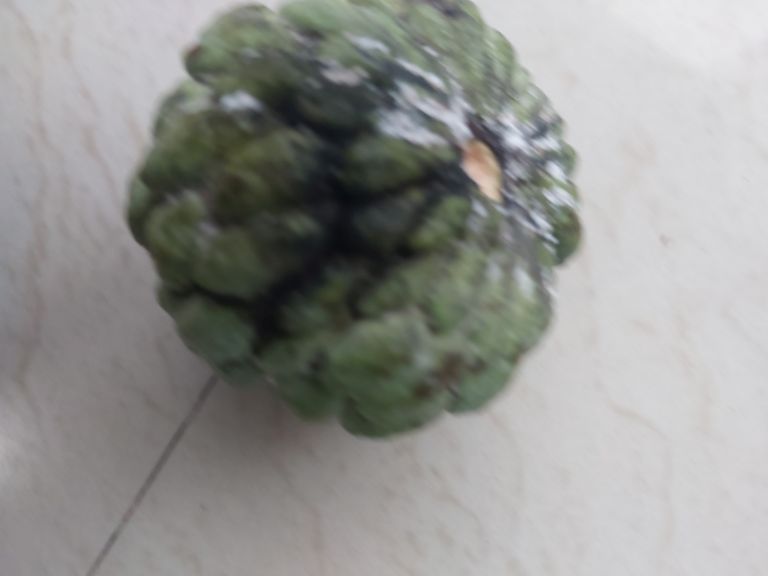
Disease label: Athracnose